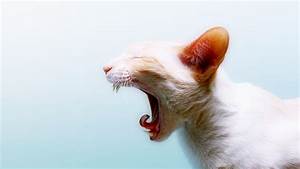
Label: cat